Australian Alps Walking Track

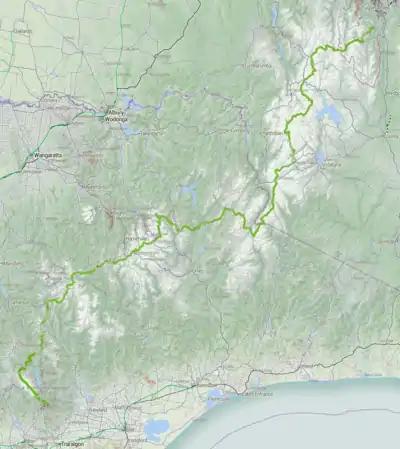
Map of the Australian Alps Walking Track.

The Australian Alps Walking Track is a long-distance walking trail through the alpine areas of Victoria, New South Wales and the ACT. It is 655 km long, starting at Walhalla, Victoria, and running through to Tharwa , near Canberra. The track weaves mainly through Australian national parks, such as Alpine National Park and Kosciuszko National Park, although it is not exclusively restricted to national parks. The official route passes close to many peaks including Mount Kosciuszko, Mount Bogong, and Bimberi Peak, the highest points in NSW, Victoria and the ACT respectively. The AAWT crosses exposed high plains including the Victorian Bogong High Plains and the Main Range in NSW. To walk the whole trail can take between 3 and 8 weeks. Food drops or a support crew are necessary as the trail does not pass through any towns, although it passes close to the ski resorts of Mt Hotham, Falls Creek, Mt Baw Baw, Thredbo, Charlotte Pass and Perisher. There is an active group of AAWT Track Angels able to help walkers by providing transport and food drops.